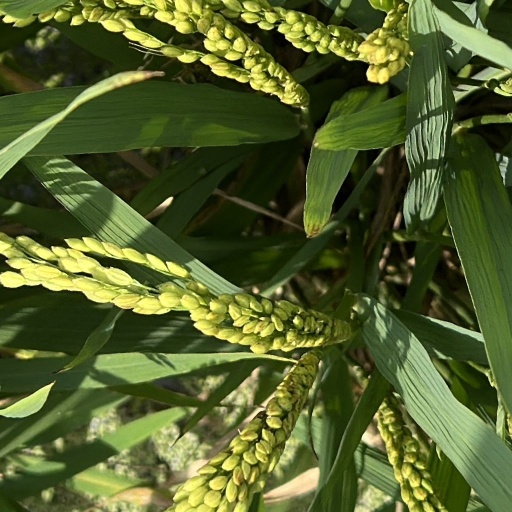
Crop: rice